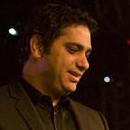
Age: 38